Punisher Kills the Marvel Universe

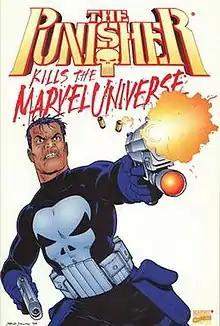
Cover to "Punisher Kills the Marvel Universe" reprint. Art by Steve Dillon.

Punisher Kills the Marvel Universe is a 1995 one-shot comic book published by Marvel Comics. It is a satire of 1990s comic books, aimed at fans. Written by Garth Ennis and illustrated by Doug Braithwaite with most inking done by Michael L. Halblieb, the story depicts Frank Castle killing every superhero and supervillain in the Marvel Universe after his family is killed.